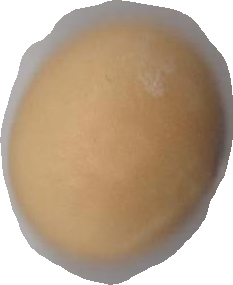
Variety: Grobogan